Tsakhiagiin Elbegdorj

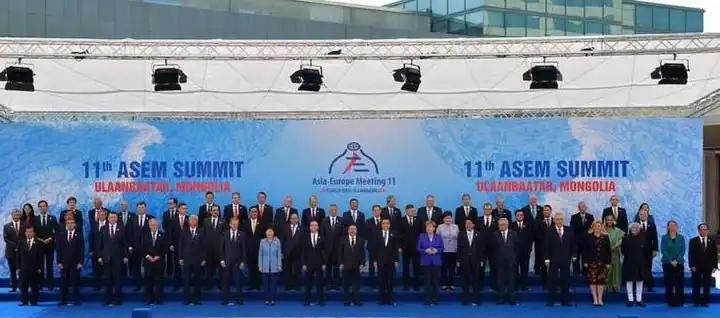
Asia Europe Meeting 11 in Ulaanbaatar on 15–16 July 2016

Under the leadership of Elbegdorj, Mongolia hosted the 11th Asia-Europe Summit (ASEM 11) in Ulaanbaatar, Mongolia on 15 and 16 July 2016 for the first time. Leaders, heads of state, prime ministers and delegates from 51 countries, the European Commission and ASEAN participated in the summit under theme "20 Years of ASEM: Partnership for the Future through Connectivity."